Aileen O'Brien

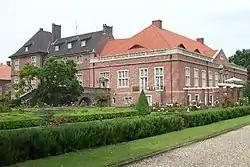
Castle Kalbeck, where Aileen O'Brien lived after her marriage

Nationalist memoirist Luis Bolín recounted that while in the United States, O’Brien spoke on the telephone to every Catholic bishop in the country and begged them to request that their parish priests ask all members of their congregations to telegraph in protest to President Roosevelt. As a result, Bolín claimed, more than a million telegrams were received by the White House and a shipment of arms to the Republicans was stopped.